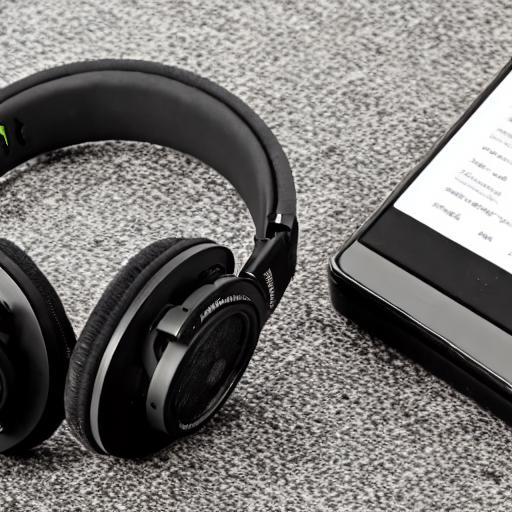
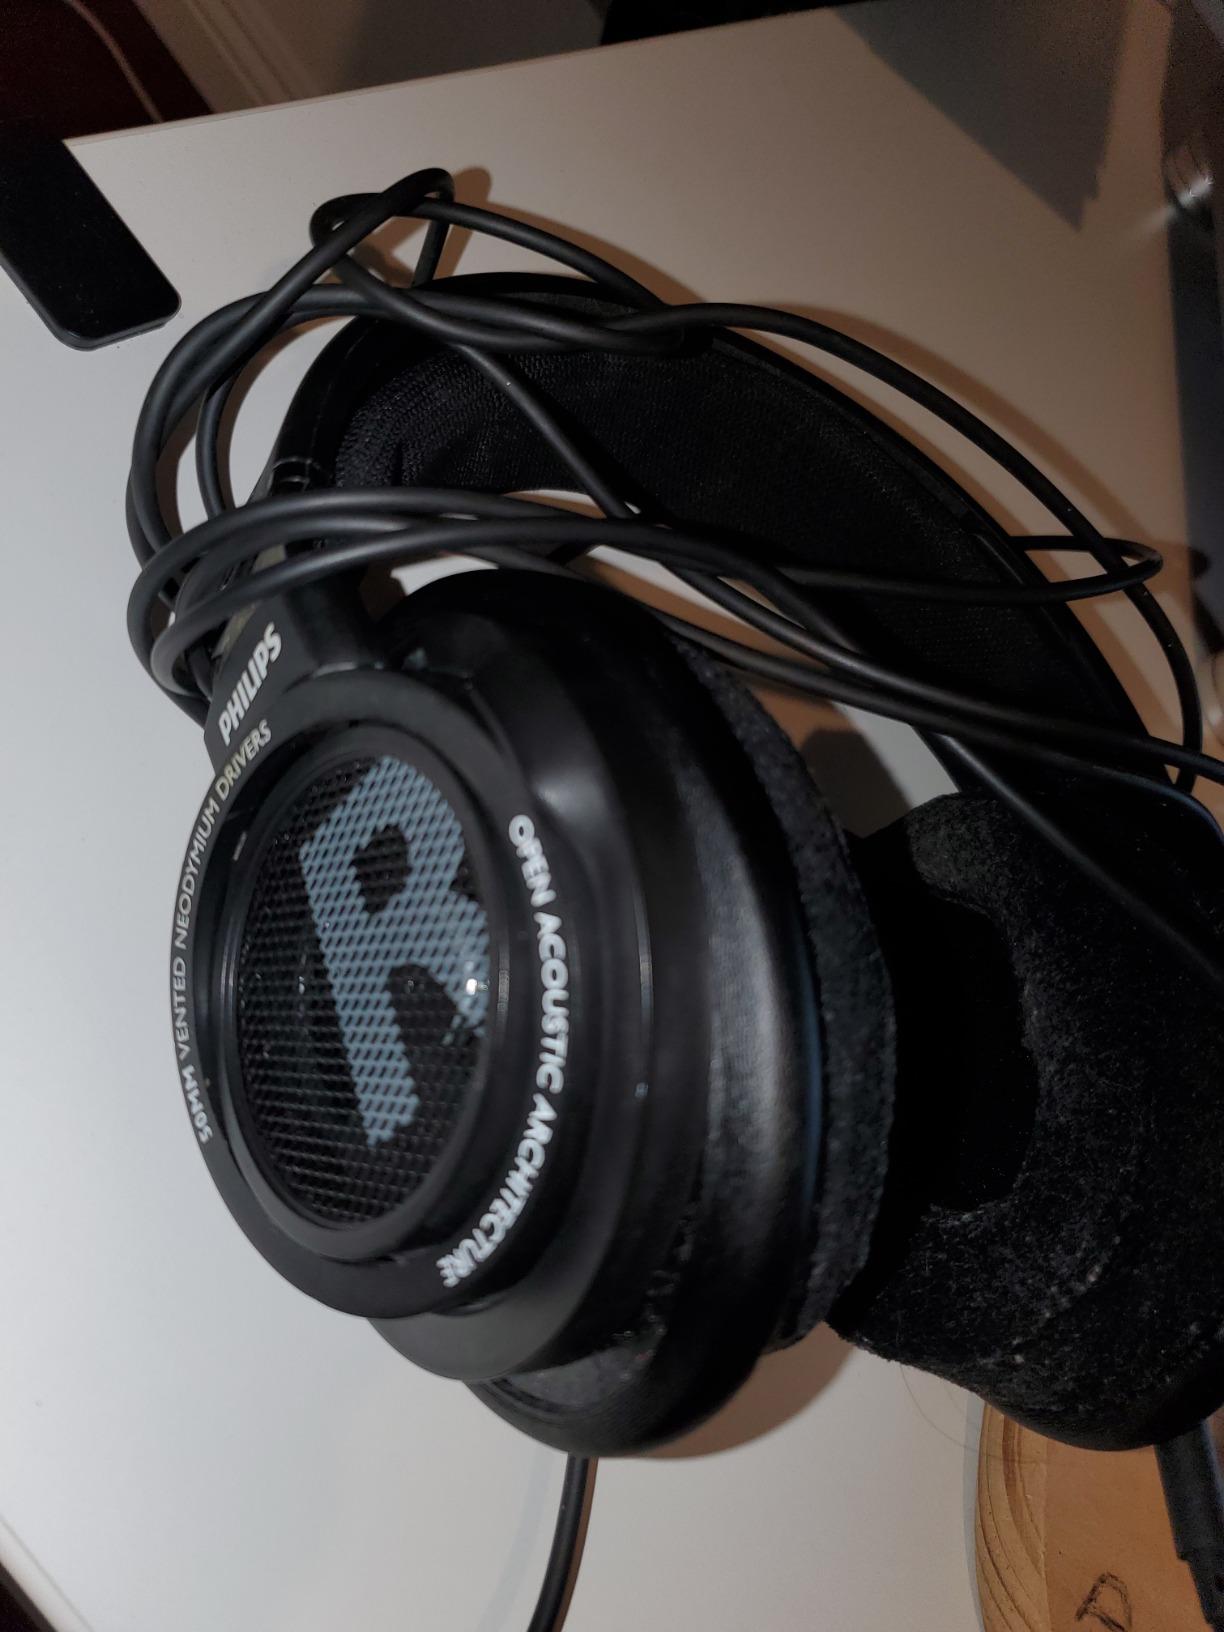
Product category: headphones
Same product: no